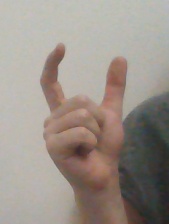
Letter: nun